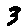
Label: 3